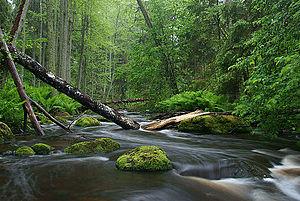
L'Altja, une rivière dans le parc national de Lahemaa en Estonie.
L'Altja est un ruisseau et un petit fleuve côtier d'Estonie, dans le comté de Viru-Ouest et dans le Parc national de Lahemaa, qui a son embouchure dans le golfe de Finlande.
Le parc national de Lahemaa est situé au nord de l'Estonie, à 70 km à l'est de la capitale Tallinn par la Route nationale 1.